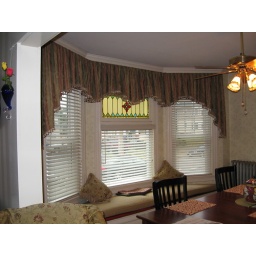
window seat area with window treatments. 2nd of three stained glass windows in the house.